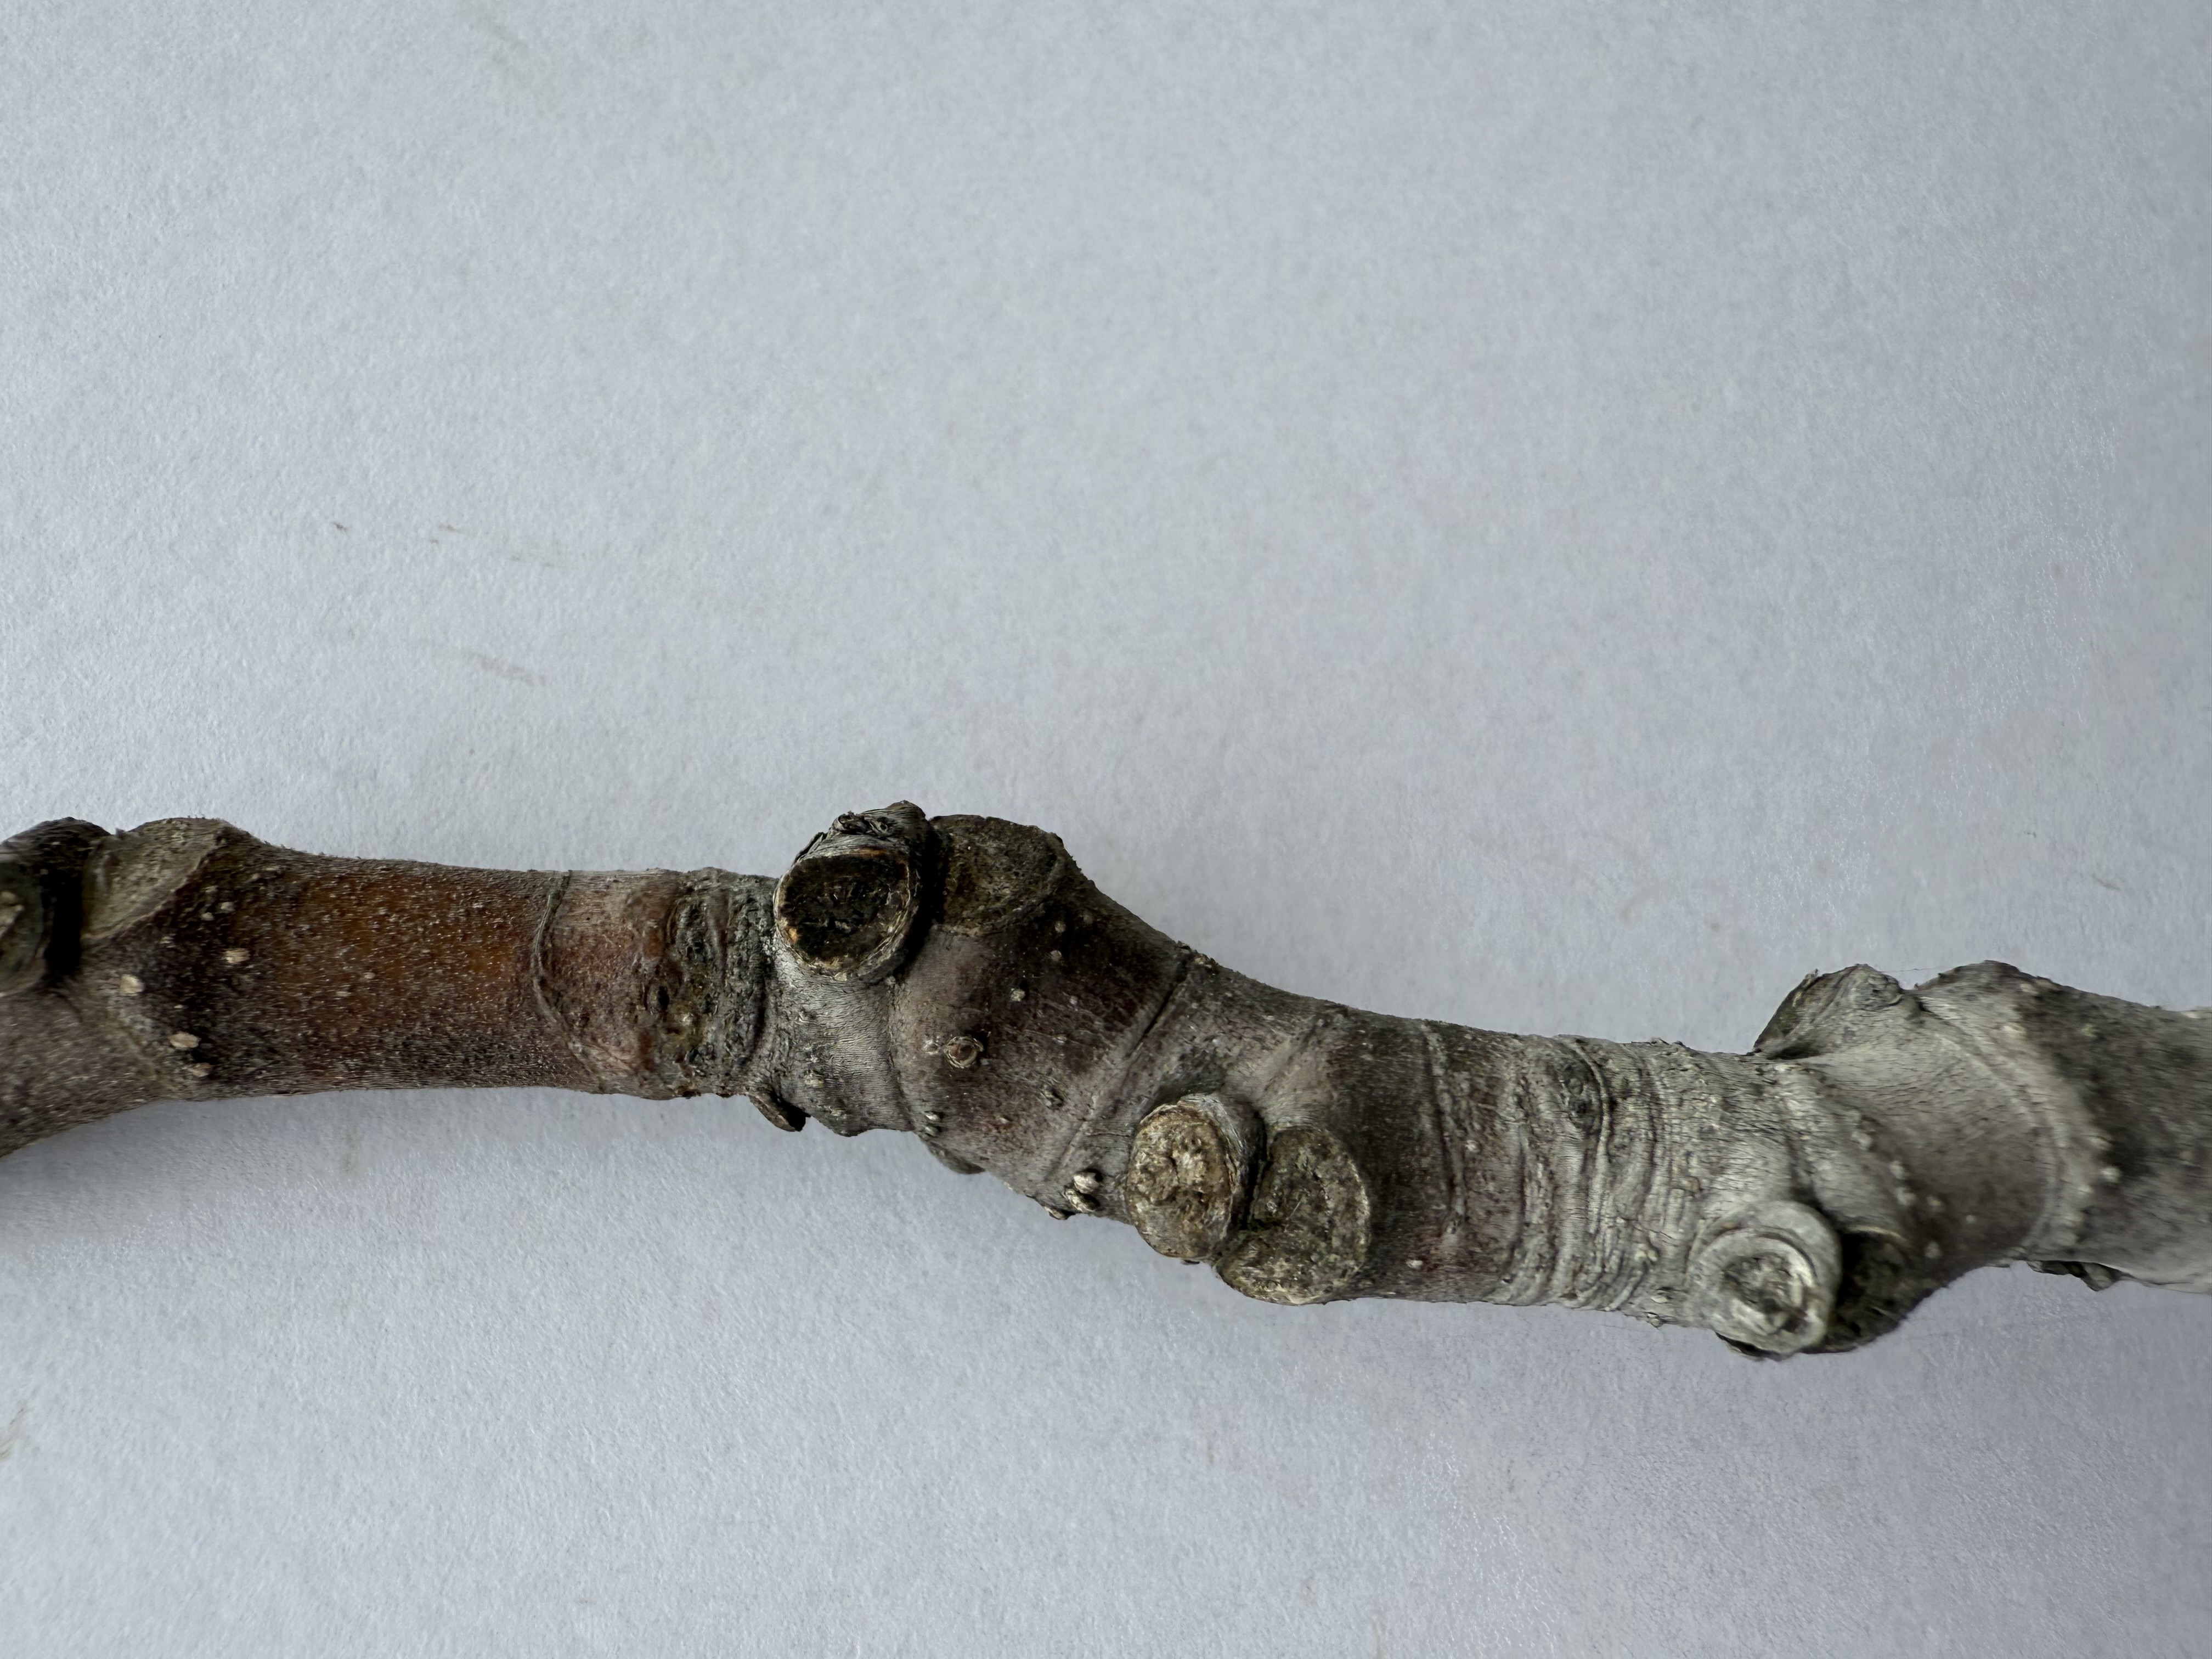
Variety: Patlican Fig